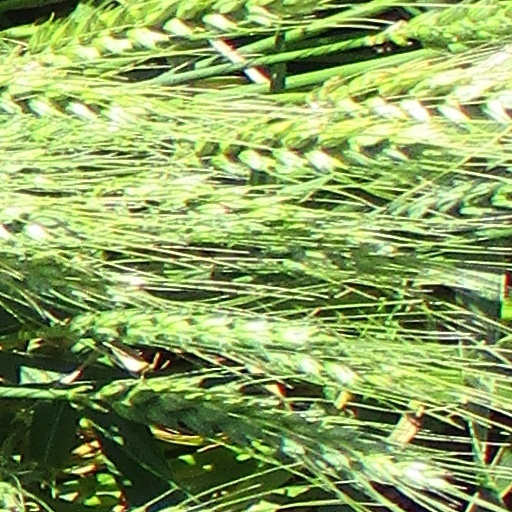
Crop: wheat